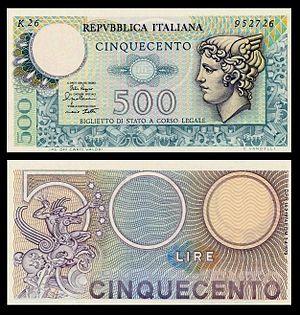
La figure de Pégase en numismatique est présente aussi bien sur des médailles que sur des monnaies, principalement antiques.